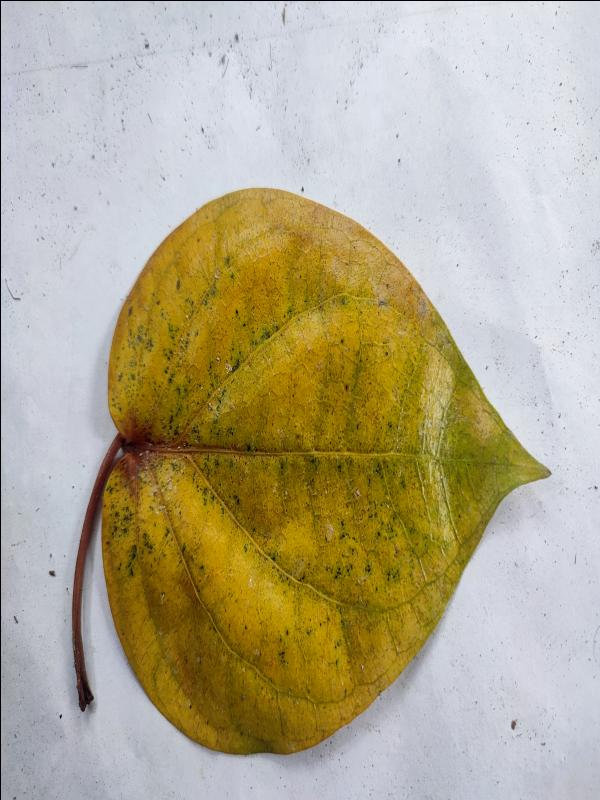
Label: Dried_Leaf